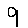
Label: 9